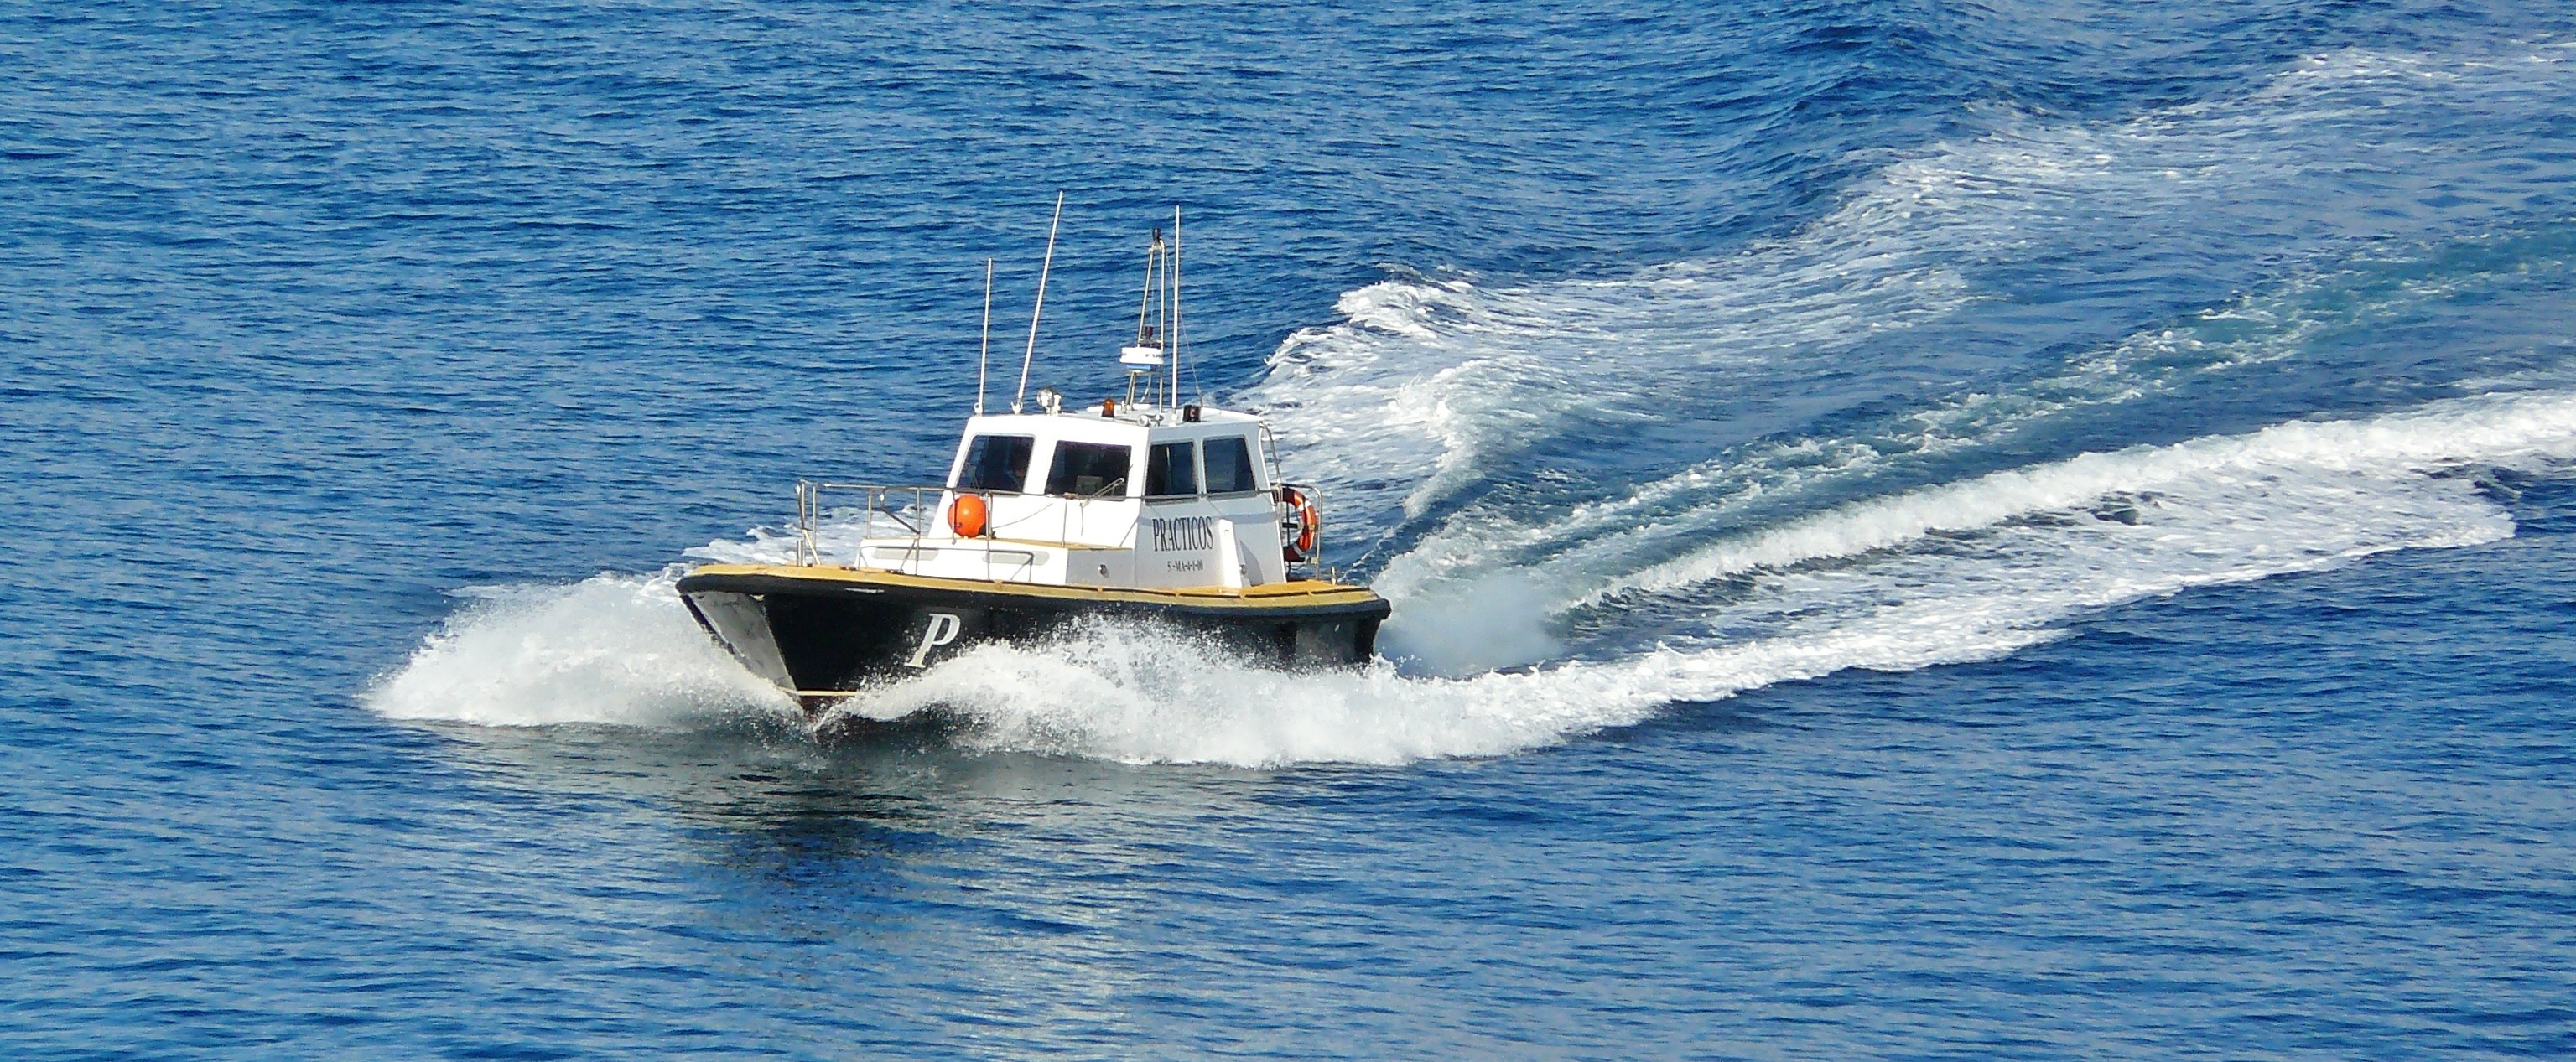
sea, water, boat, ship, boot, mediterranean, vehicle, yacht, drive, motorboat, speedboat, shipping, maritime, fast, watercraft, force, fishing vessel, powerboat, coast guard, bow wave, passenger ship, luxury yacht, pilot boat, patrol boat